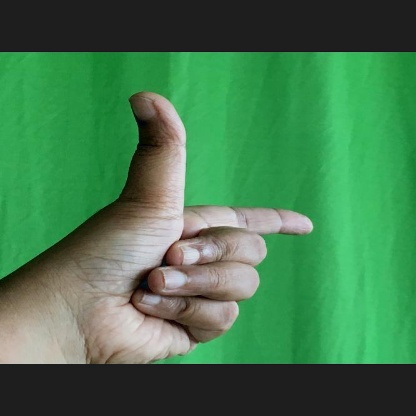
Mudra: Chandrakala